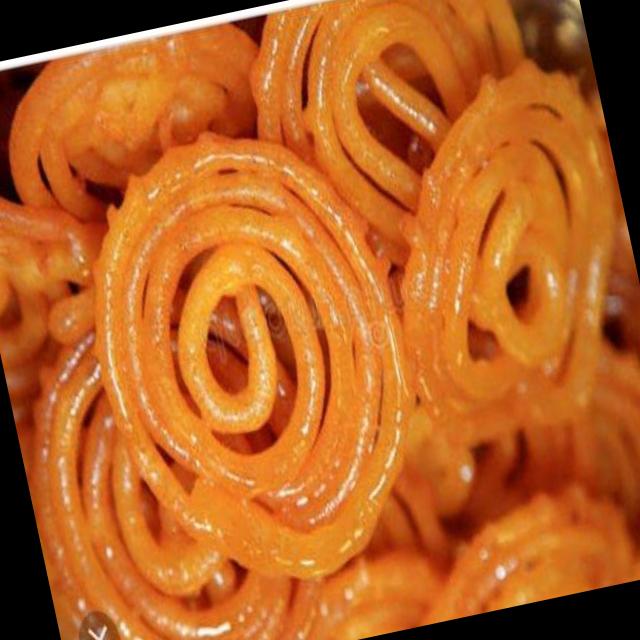
Dish: jalebi